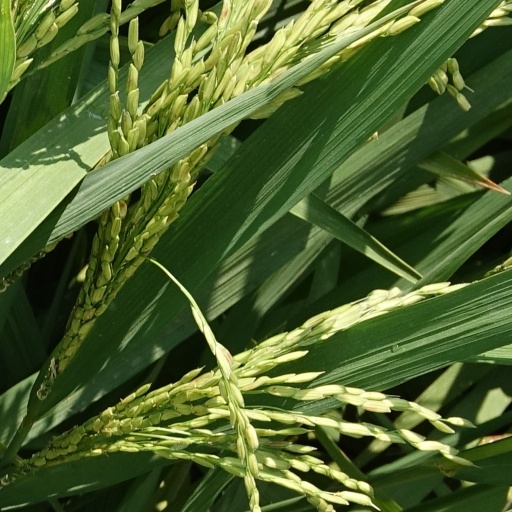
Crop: rice